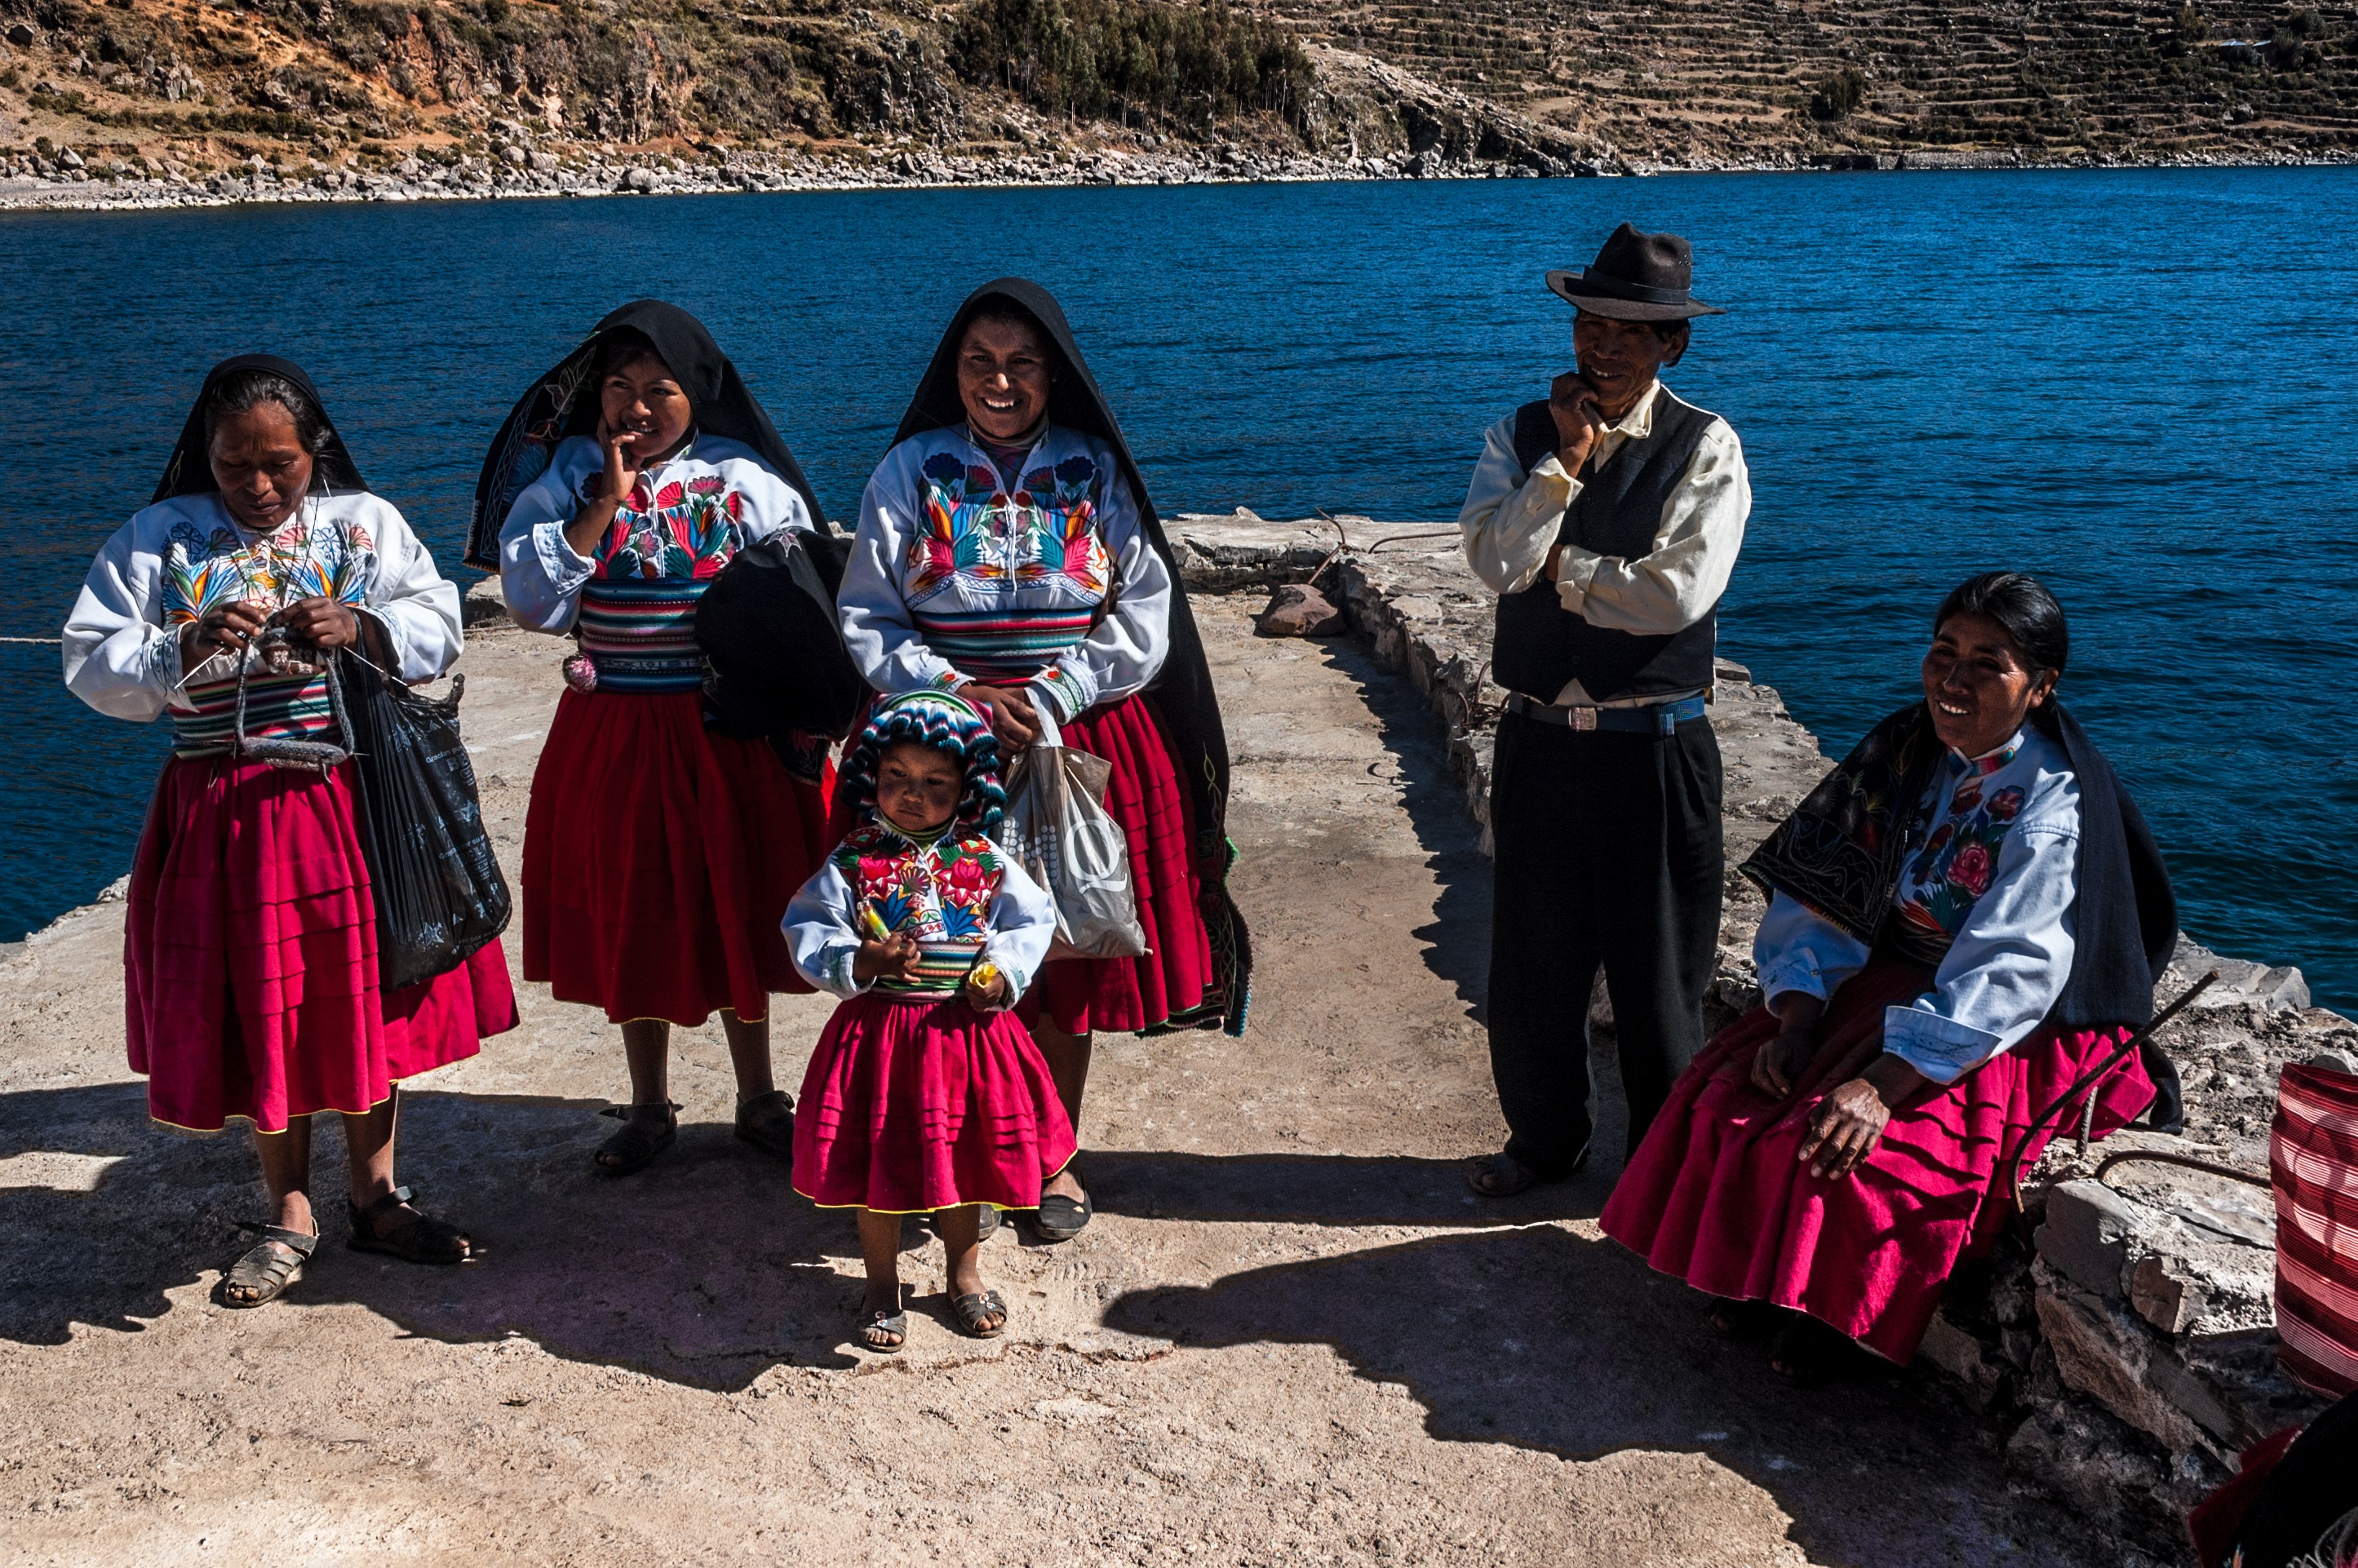
people, woman, kid, cute, travel, female, child, together, tourism, parent, mom, mother, women, tradition, daughter, happy kids, happy family, happy mother, social group